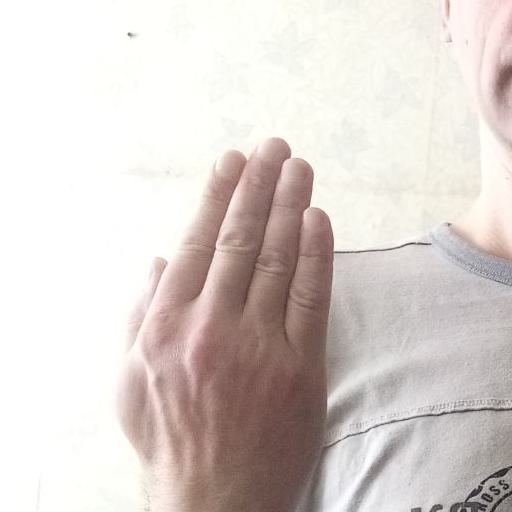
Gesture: stop_inverted